Age of Adventure

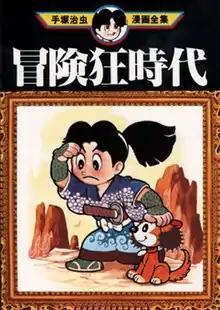
Cover of "Age of Adventure" from the Osamu Tezuka Manga Complete Works edition.

is a manga by Osamu Tezuka that began serialization in 1951.